Scheuern Foundation

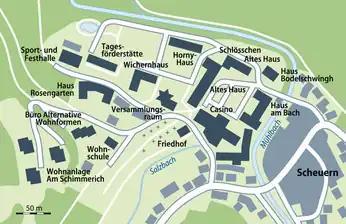
Overview of the Scheuern Foundation’s central facilities

The primary complex of the Scheuern Foundation is in the Scheuern district, adjacent to the town of Nassau in the Mühlbach valley, encompassing the surrounding forests and the Nassau Castle. Due to its size, the facility dominates the townscape of Scheuern. To the north and east, the facility's grounds are bordered by the Mühlbach river, which is accessible via a bridge. The foundation's grounds extend from a valley in the northeastern area to a ridge in the west, while "Friedhofstrasse" and the "Am Schimmerich" street border the southern perimeter of the grounds.